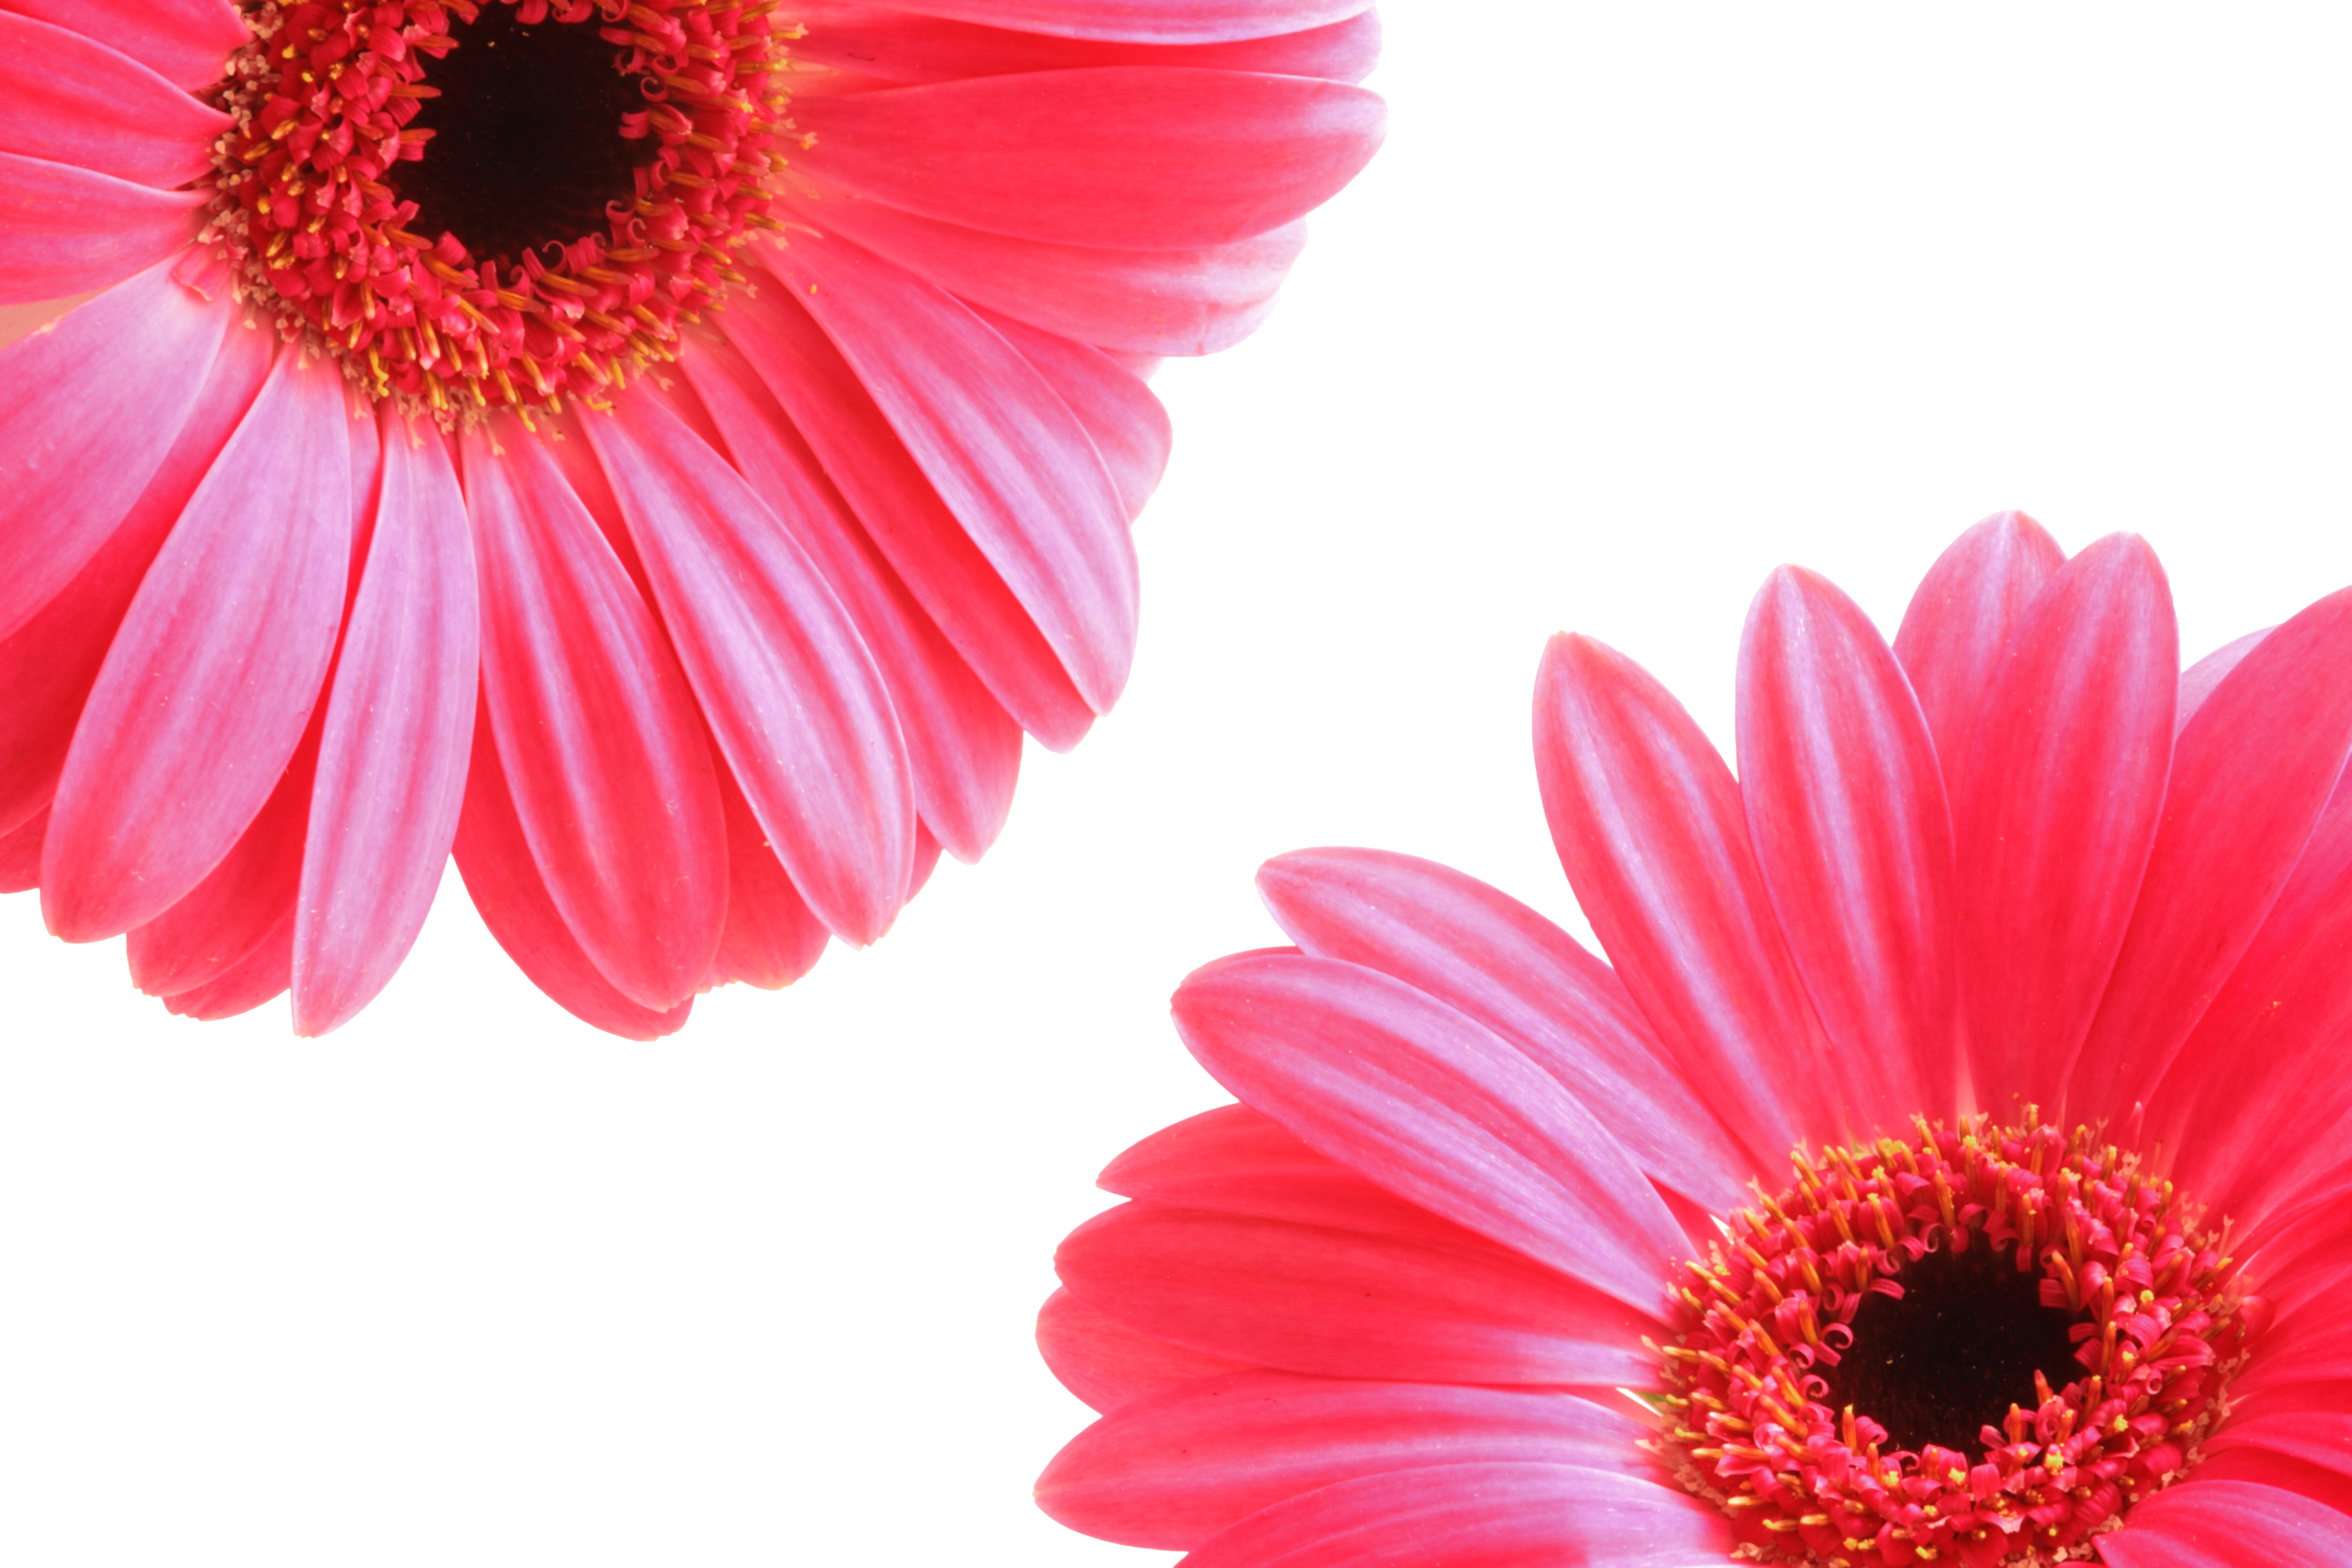
nature, blossom, plant, vintage, leaf, flower, petal, bloom, summer, floral, bouquet, decoration, spring, green, red, natural, garden, pink, season, botanical, flowers, design, petals, gerbera, bouquet of flowers, floristry, flower background, spring flower, summer flowers, flowering plant, daisy family, cut flowers, floral background, flowers bouquet, floral design, nature backgrounds, spring background, vintage flower, land plant